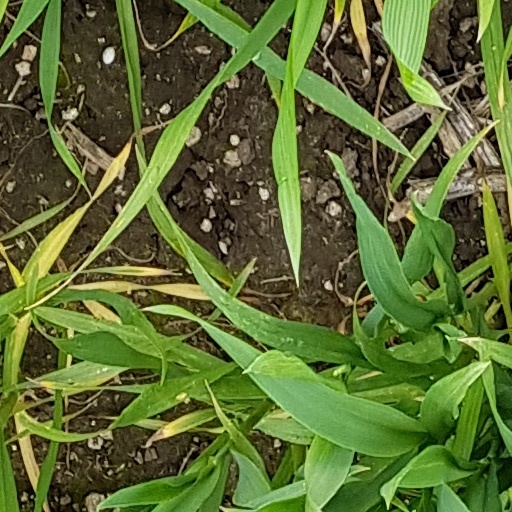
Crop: wheat